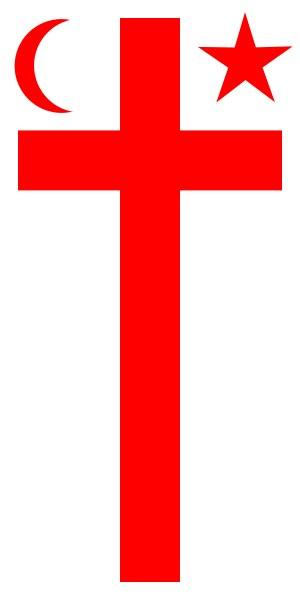
Le Secrétariat Mi'gmawei Mawiomi est une organisation politique et un conseil tribal représentant les Micmacs du Gespe’gewa’gi, le septième district du Mi’gma’gi, le territoire national des Micmacs. Le territoire du Gespe’gewa’gi comprend huit communauté mi'gmaq. Le conseil tribal Mi'gmawei Mawiomi comprend trois bandes : Gesgapegiag, Gespeg et Listuguj. Ensemble, les trois bandes cumulent une population inscrite totale de 6 295 membres en 2016. L'organisation est basée à Listuguj en Gaspésie.